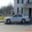
Label: automobile